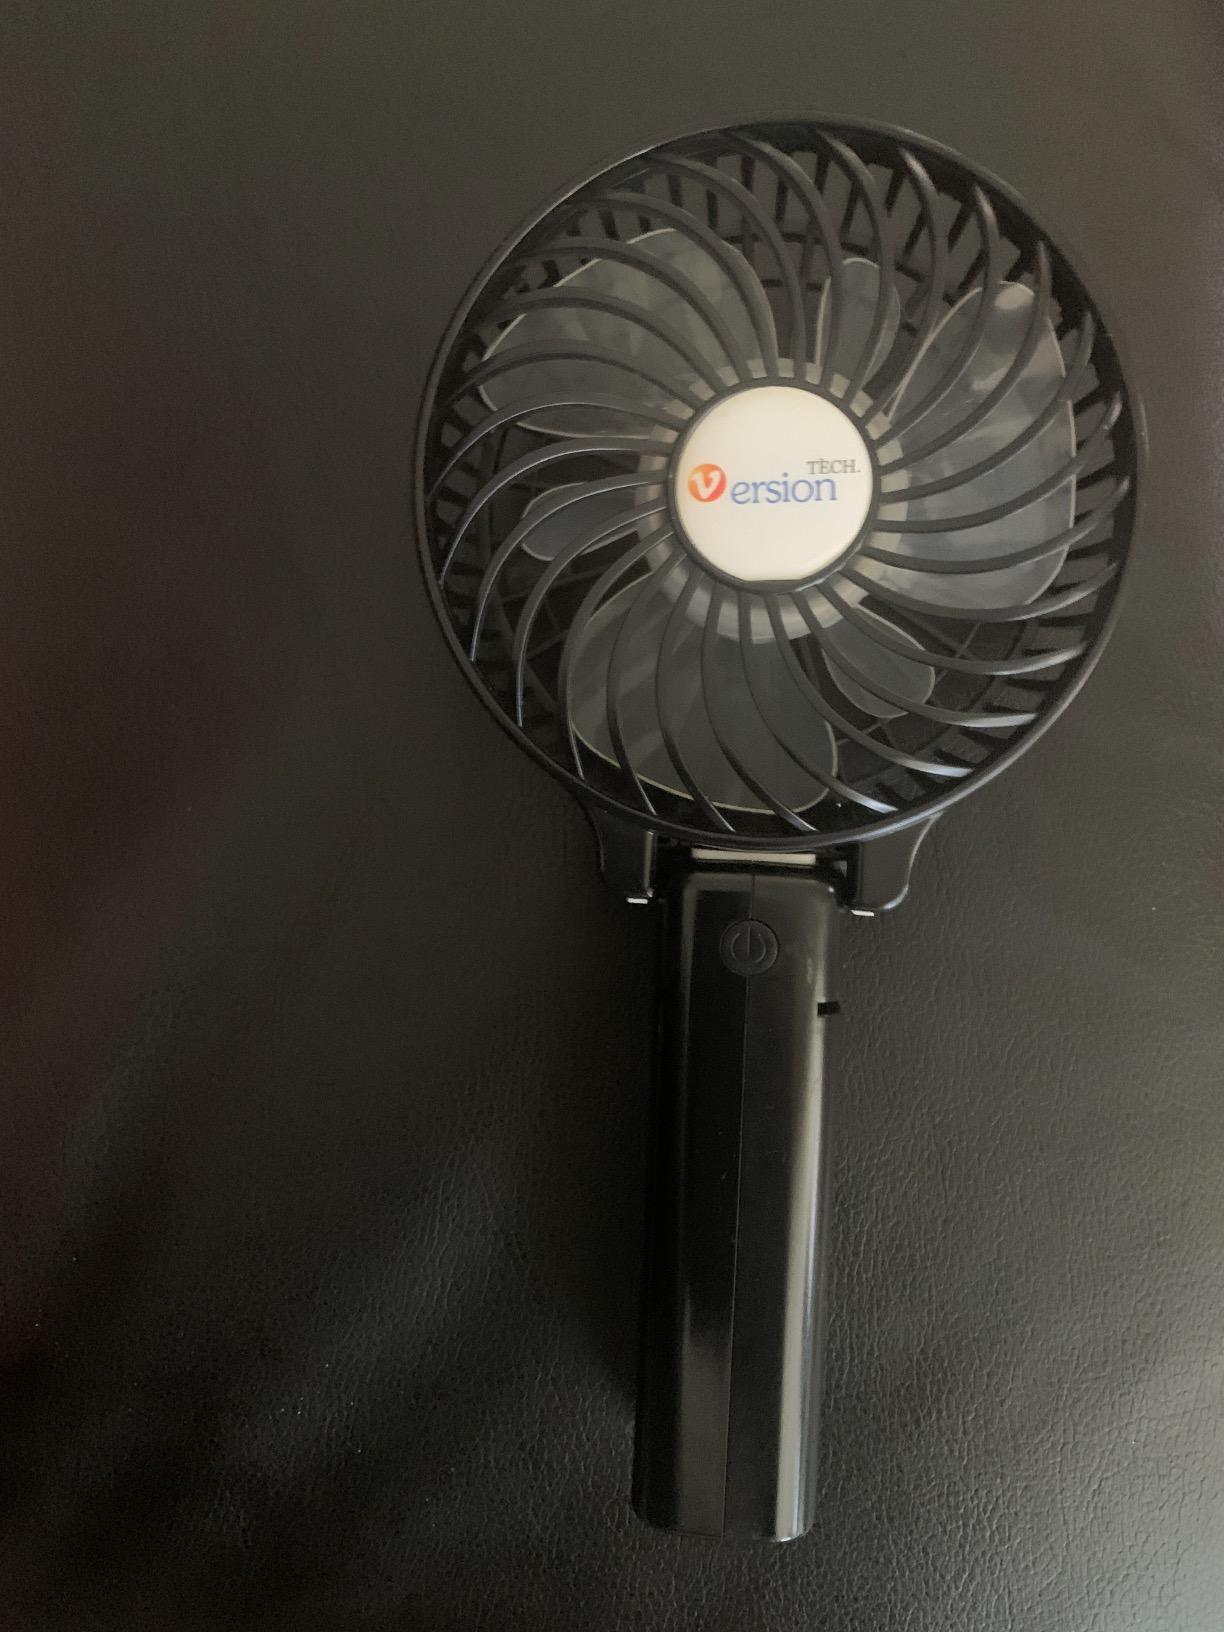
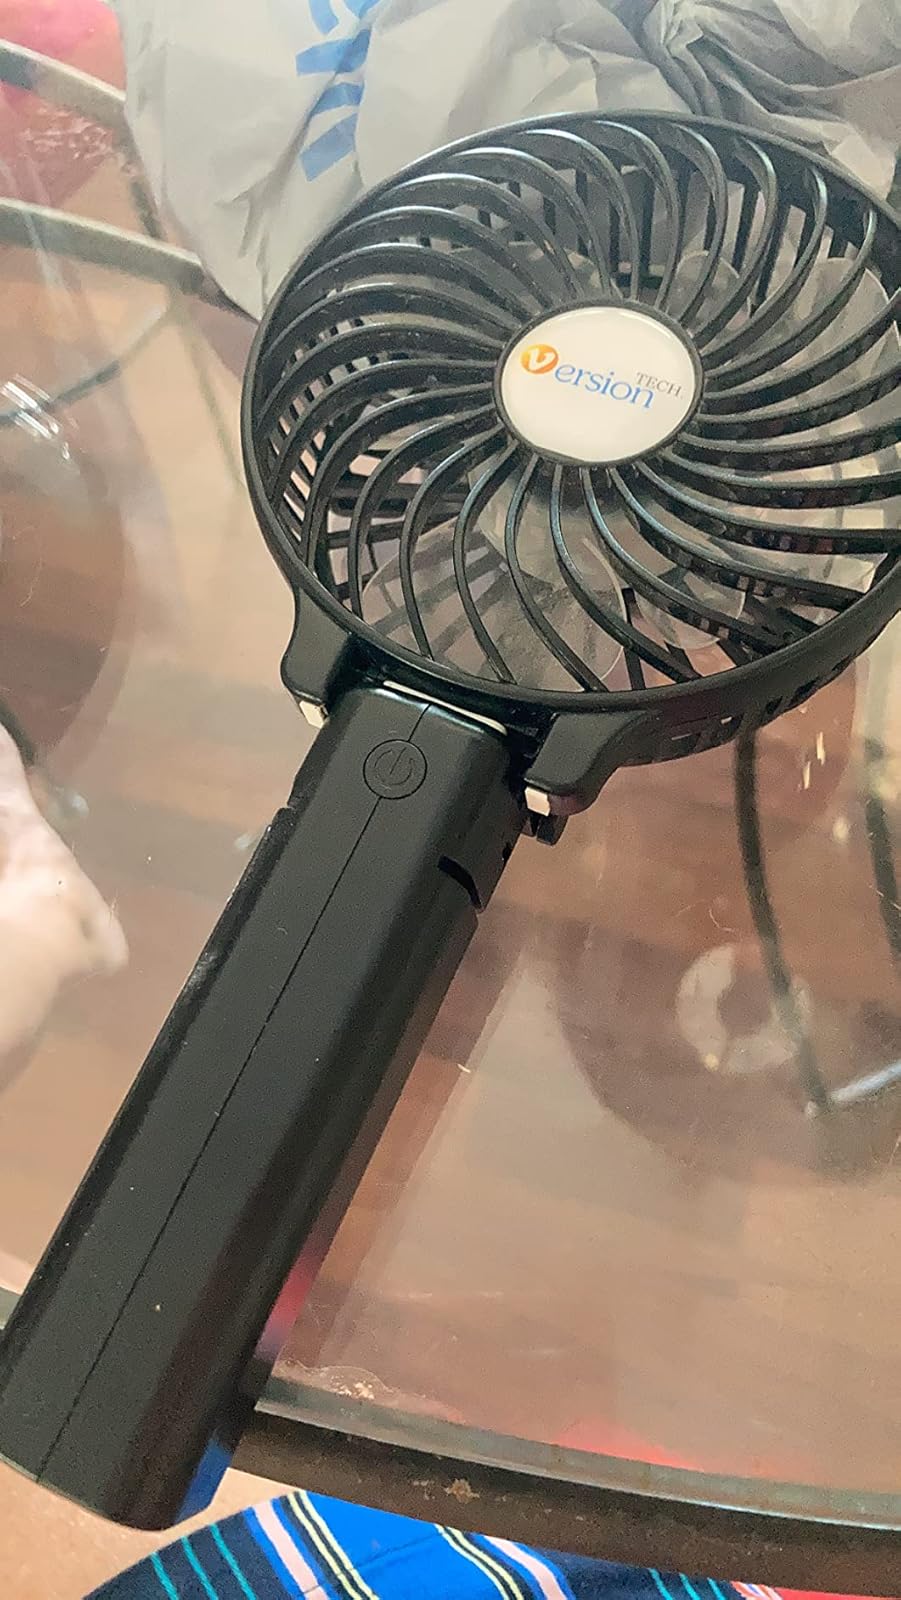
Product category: fan
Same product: yes